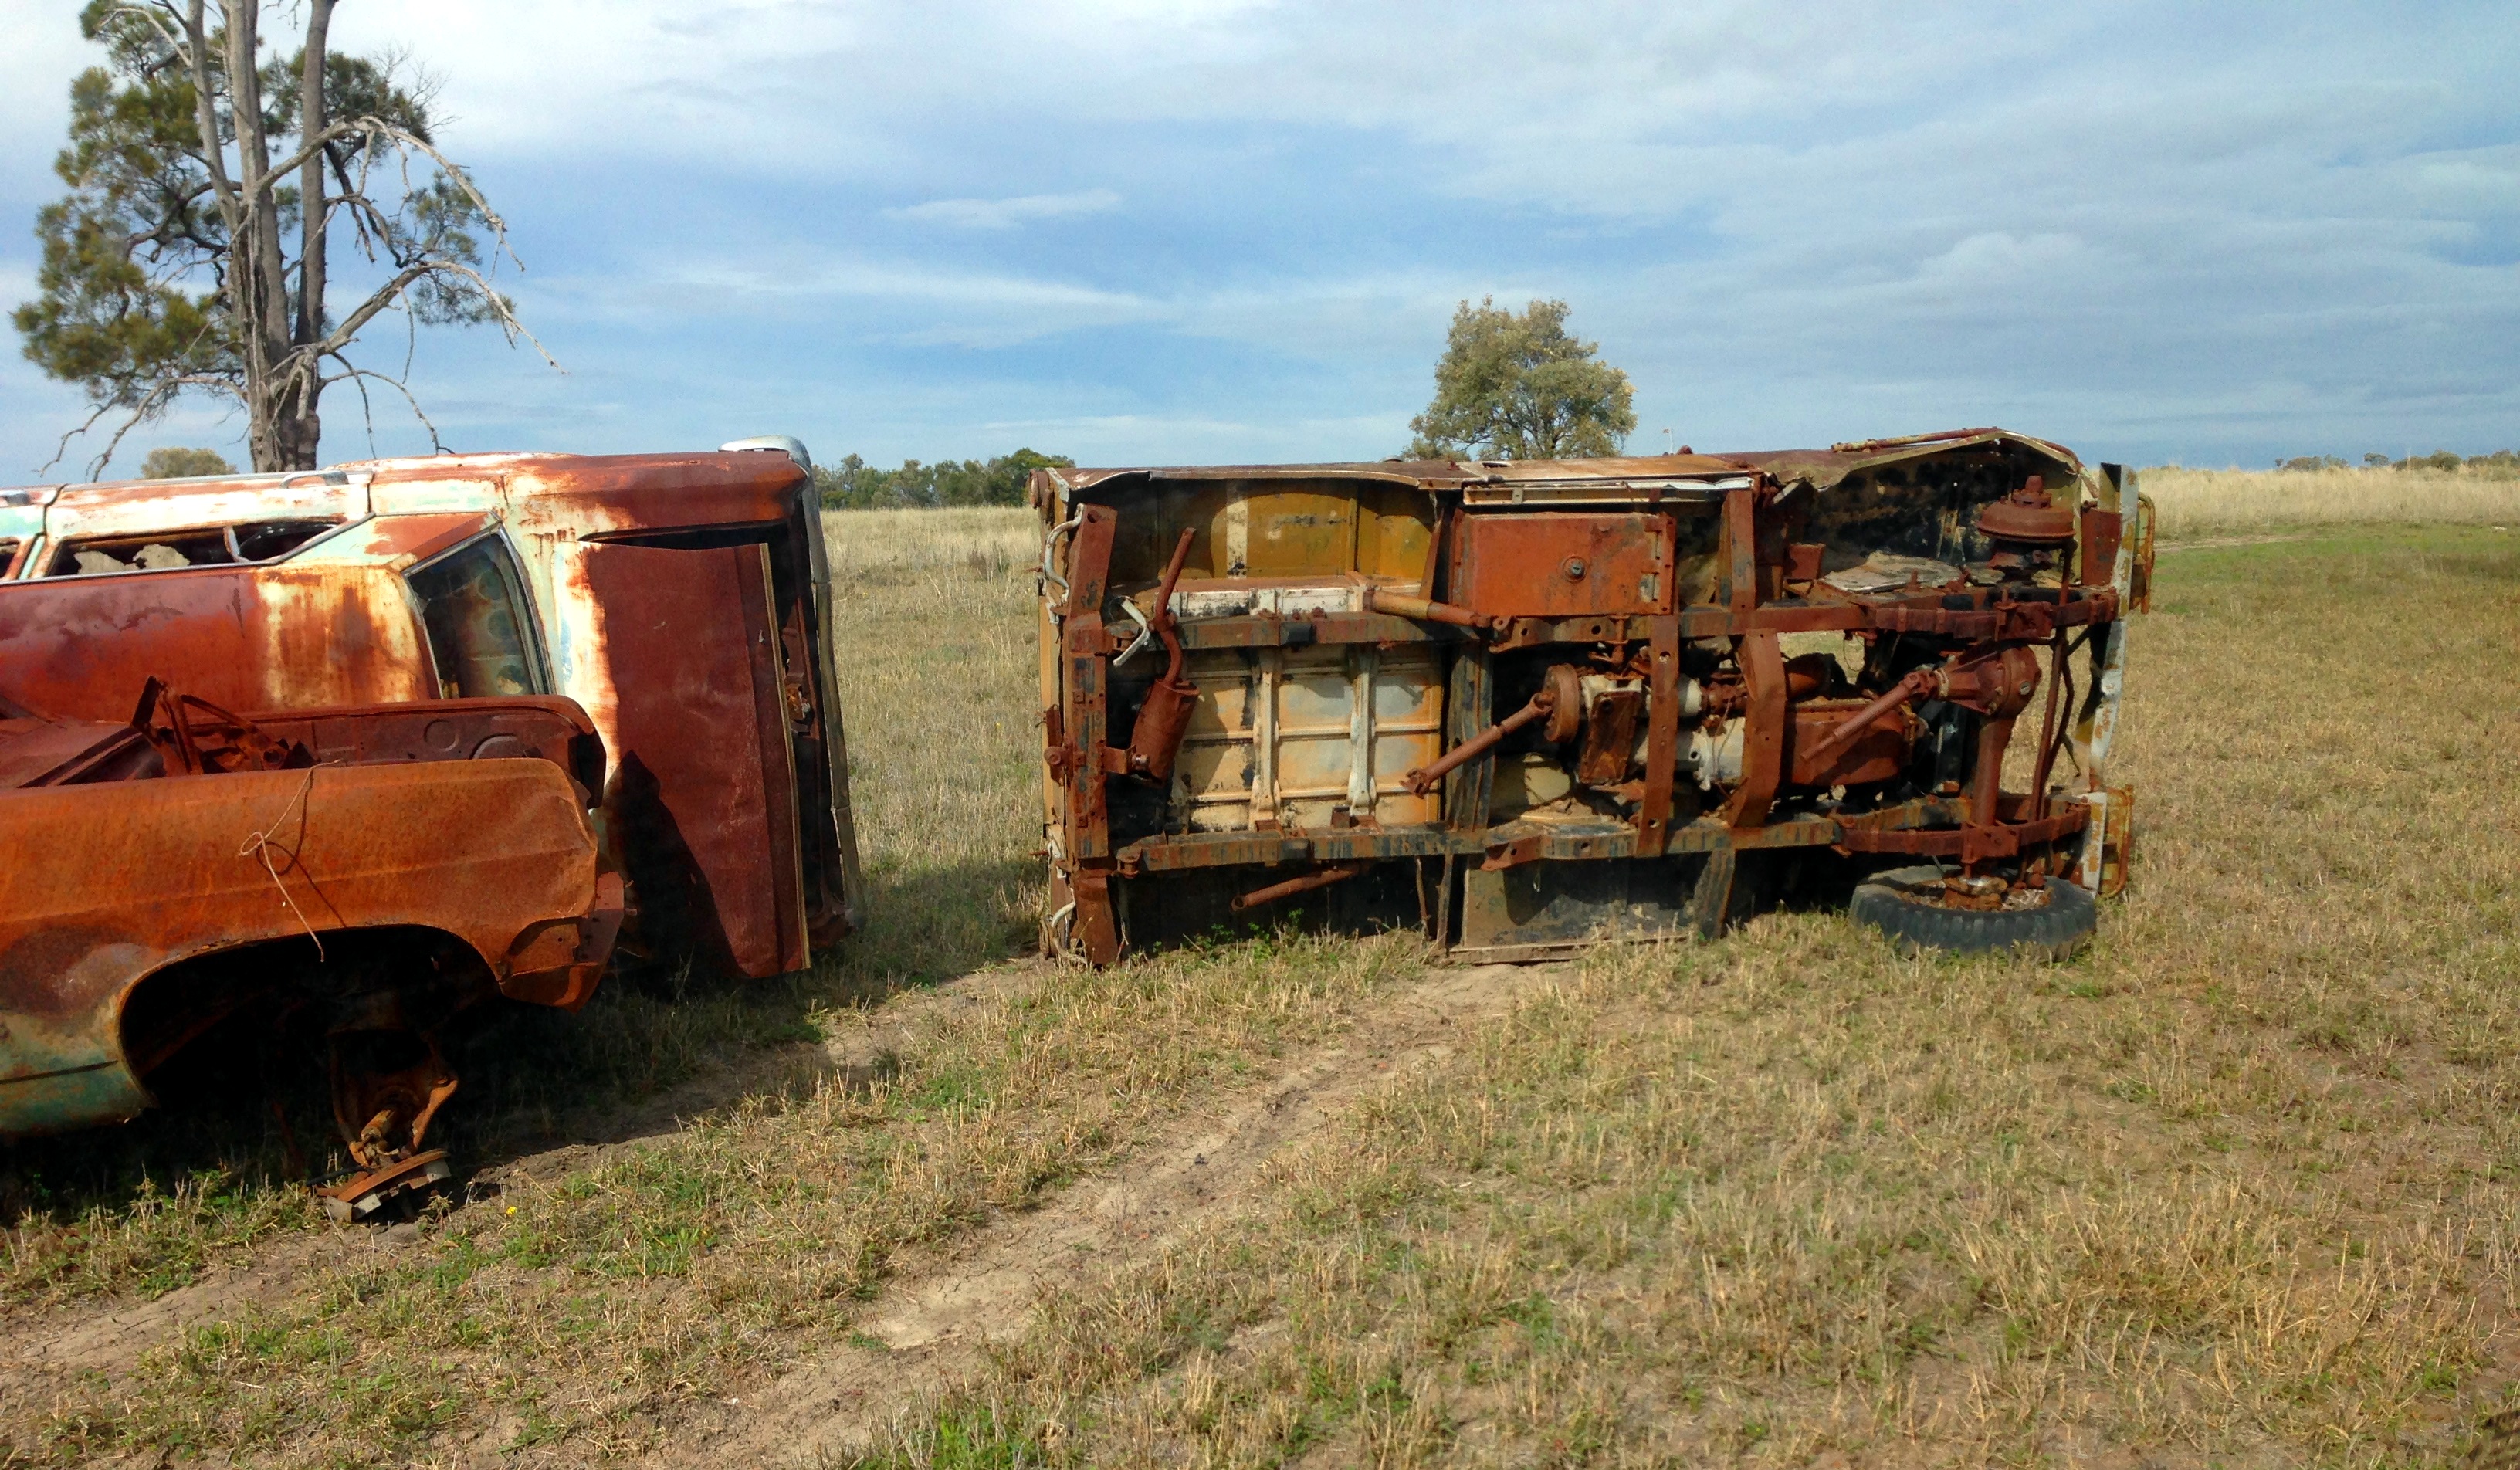
farm, dry, transport, shack, vehicle, abandoned, junk, agriculture, rusted, scrap, rural area, corroded, rusty car